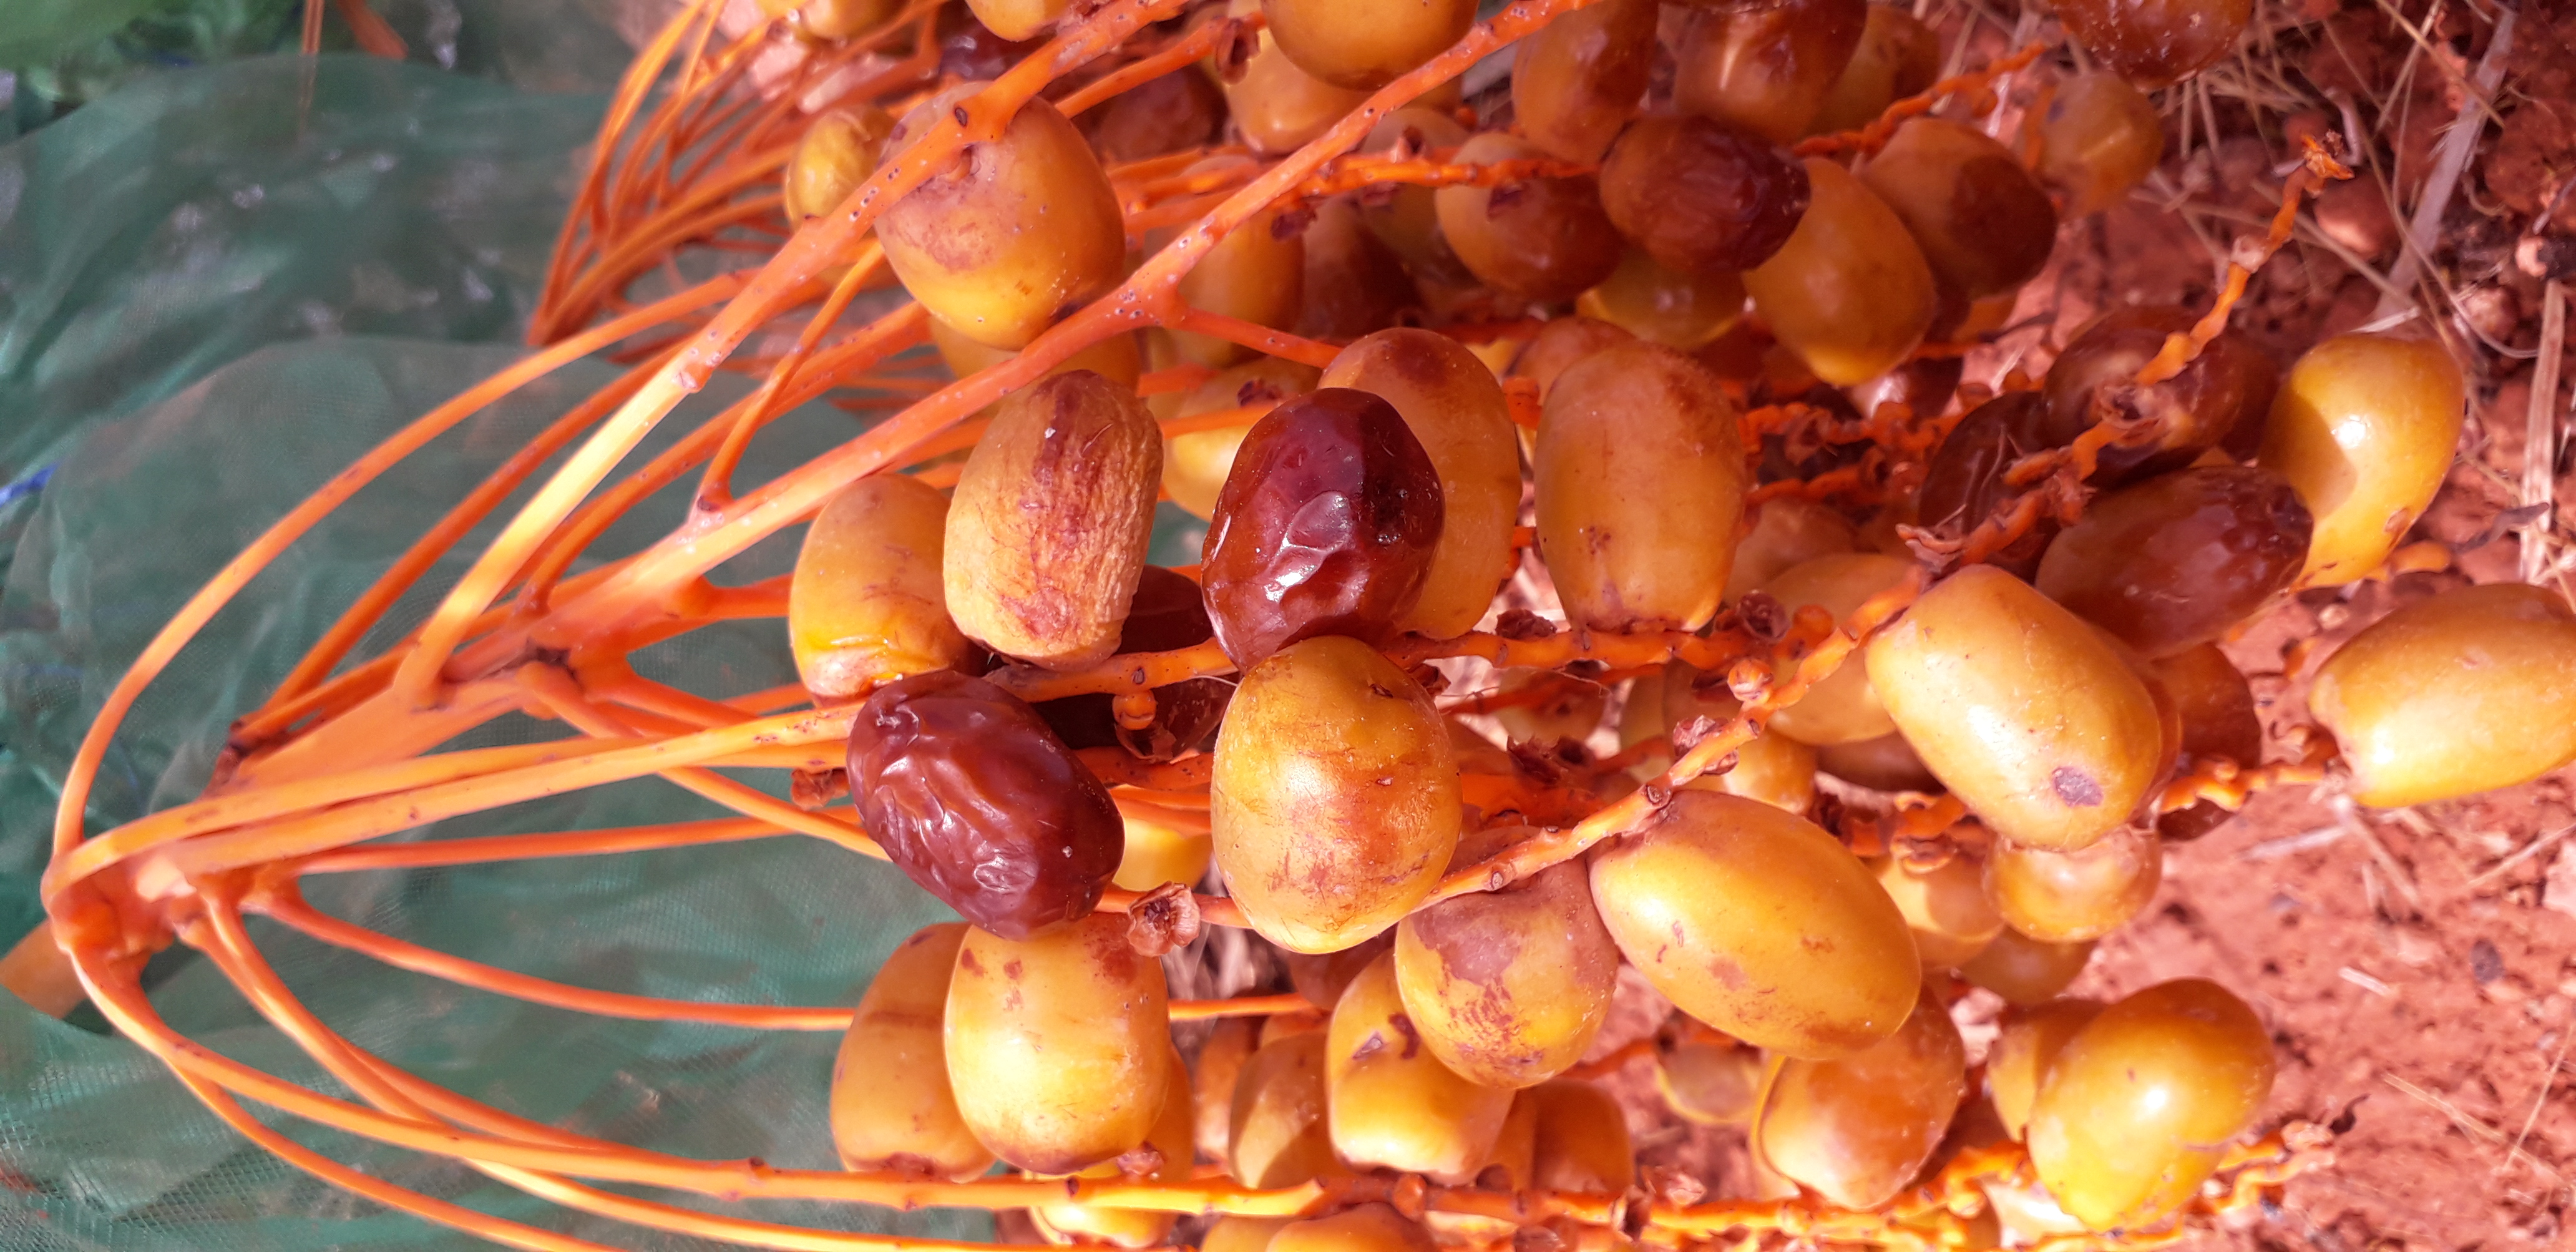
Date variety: Boufagous